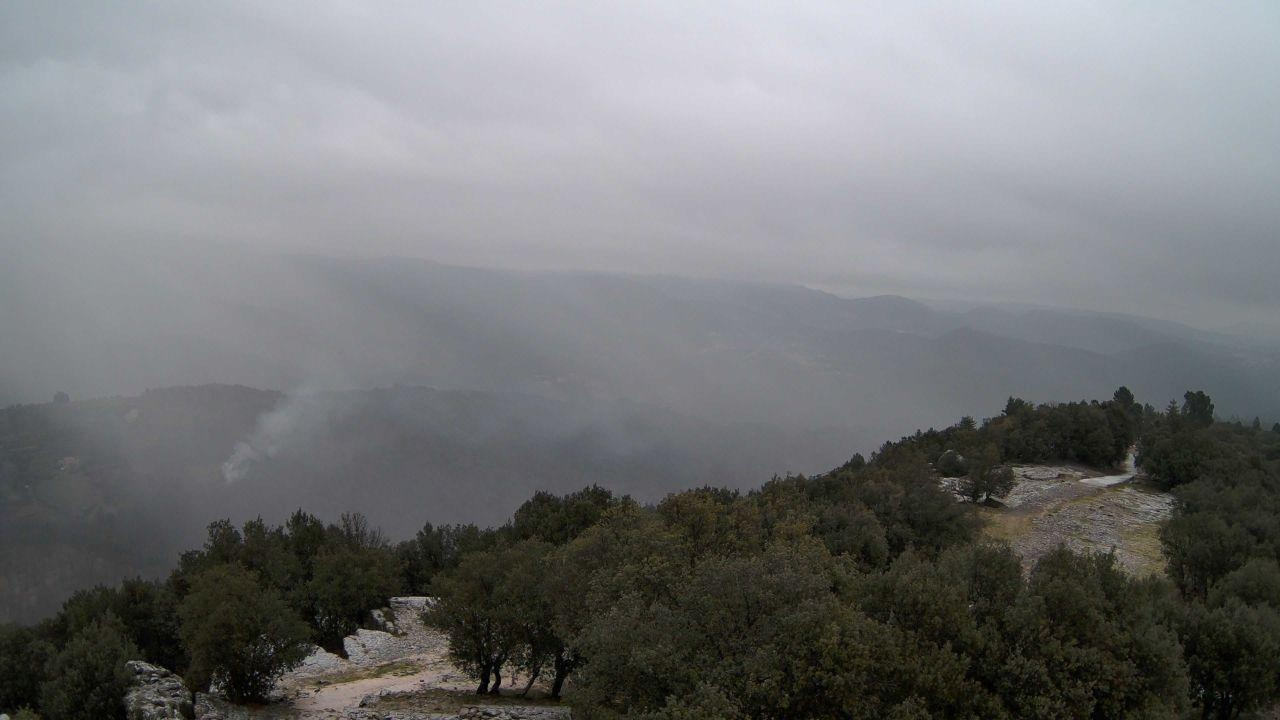
Fire: no
Smoke: yes